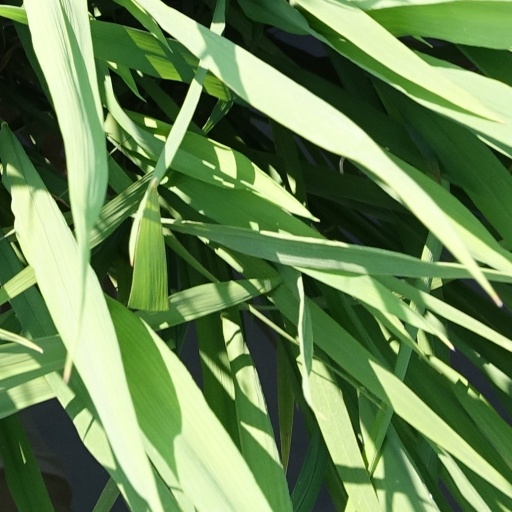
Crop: rice